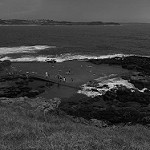
Label: B & W